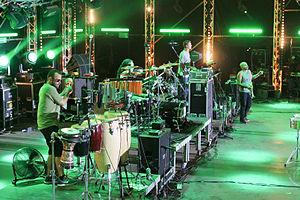
Soldiers of Jah Army est un groupe de reggae américain, de Washington, D.C.